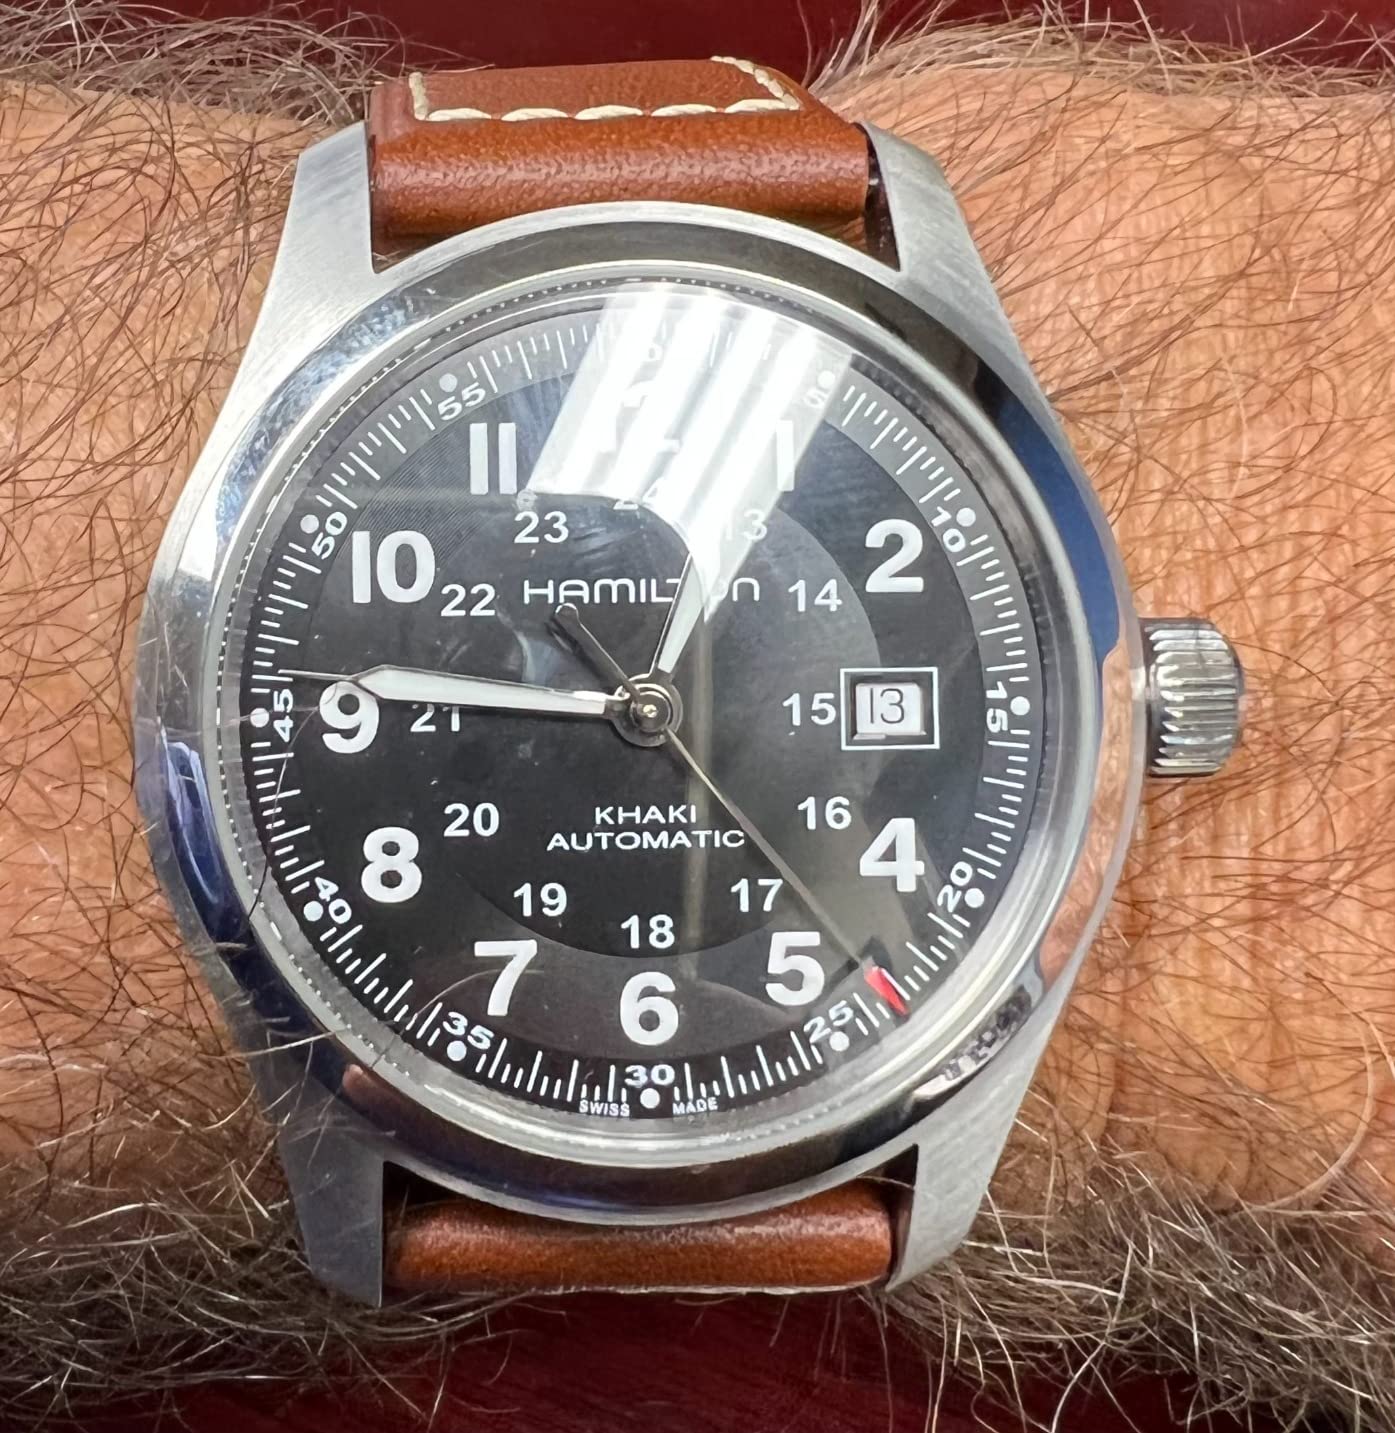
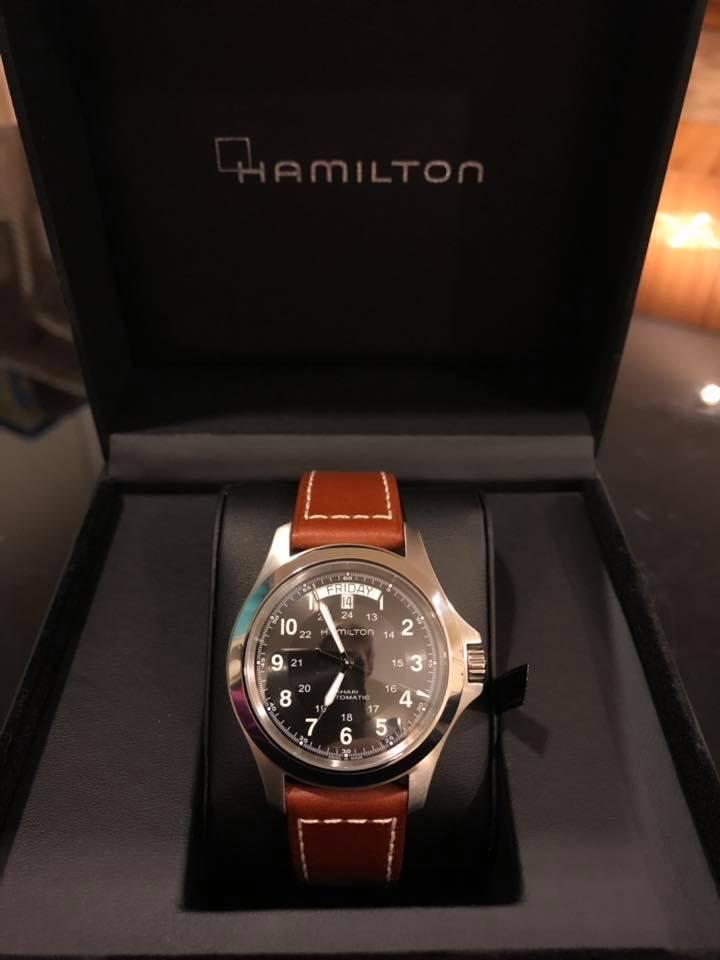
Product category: accessories_watch
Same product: no